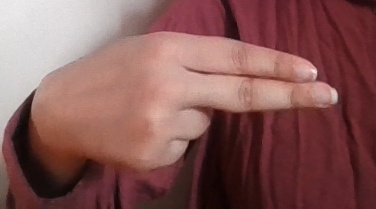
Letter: ain